Patricia Wakeling

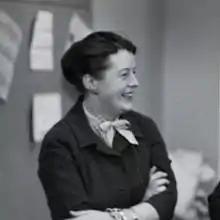
free use image only

Patricia R. Wakeling (1923–2016) was the recipient of the Optical Society of America (OSA) "Stephen D. Fantone" "Distinguished Service Award" in 1990 and Managing Editor of the scientific journal "Applied Optics" for three decades. Wakefield was integral in the launch of OSA's first two journals.